The Met Fifth Avenue

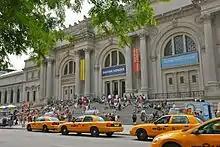
Street view of the Met

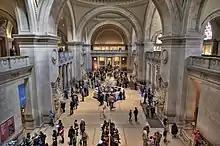
The Great Hall

The Met measures almost long and with more than of floor space, more than 20 times the size of the original 1880 building. The museum building is an accretion of over 20 structures, most of which are not visible from the exterior. The City of New York owns the museum building and contributes utilities, heat, and some of the cost of guardianship.